Île du Belvédère

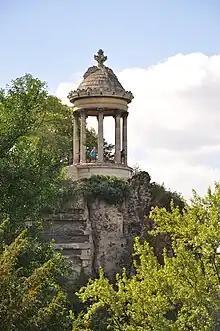
The Temple de la Sibylle

Île du Belvédère is an island located on the lake of Parc des Buttes Chaumont, in the 19th arrondissement of Paris. Covering an area of around , it is connected to the bank by two bridges: to the west by Pont des Suicidés, made of stone, and to the south by a hanging walkway, made of wood.